Grimsby

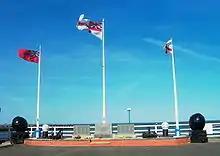
War memorial, Grimsby Dock

In 1848, the arrival of the railway eased the transport of goods to and from the port to markets and farms. Coal mined in the South Yorkshire coalfields was brought by rail and exported through Grimsby. Rail links direct to London and the Billingsgate Fish Market allowed fresh "Grimsby fish" to gain nationwide renown. The first true fish dock opened in Grimsby in 1856, and the town became central to the development of the commercial fishing industry.